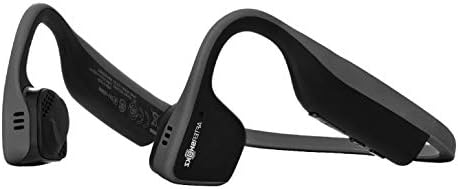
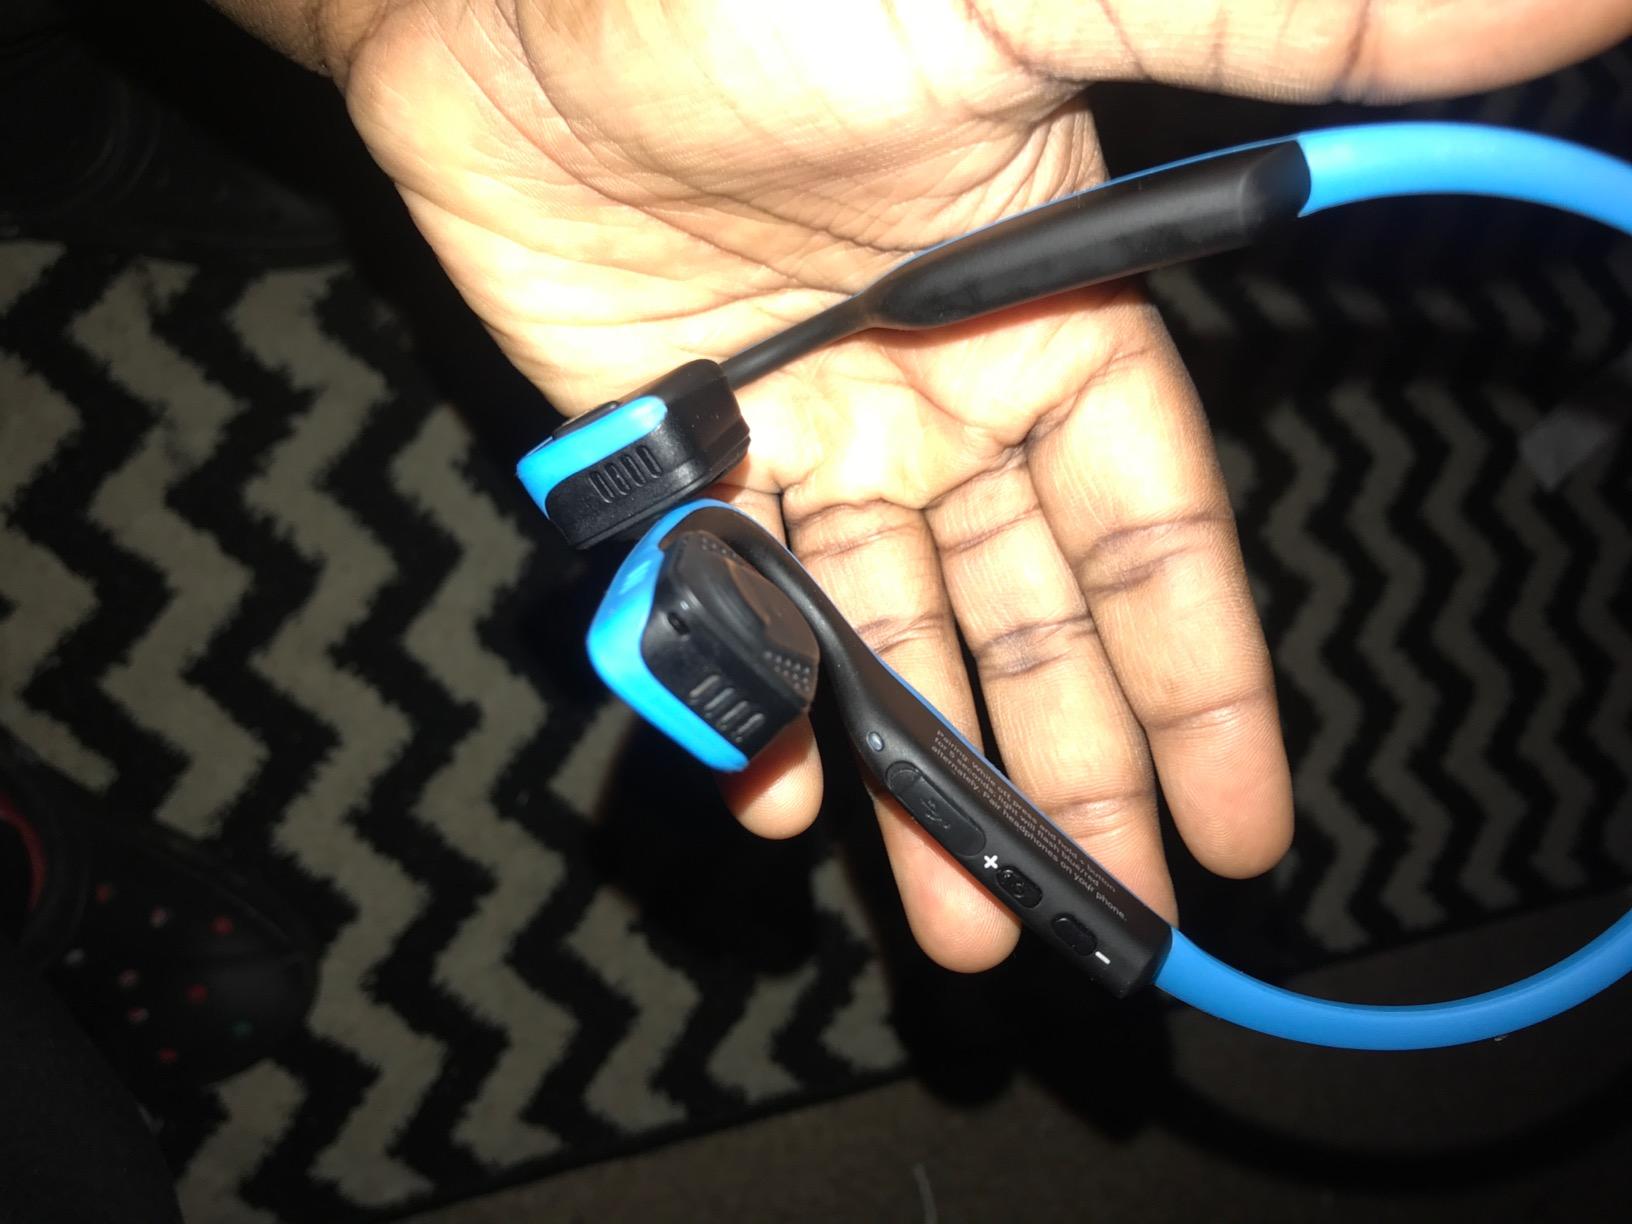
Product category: headphones
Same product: no